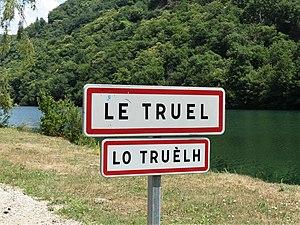
Panneau franco-occitan à l'entrée du bourg du Truel, Aveyron, France.
Le Truel est une commune française située dans le département de l'Aveyron, en région Occitanie.